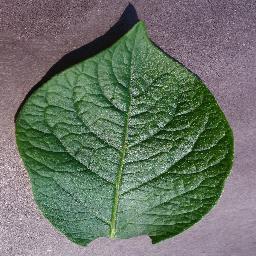
Label: Potato___healthy